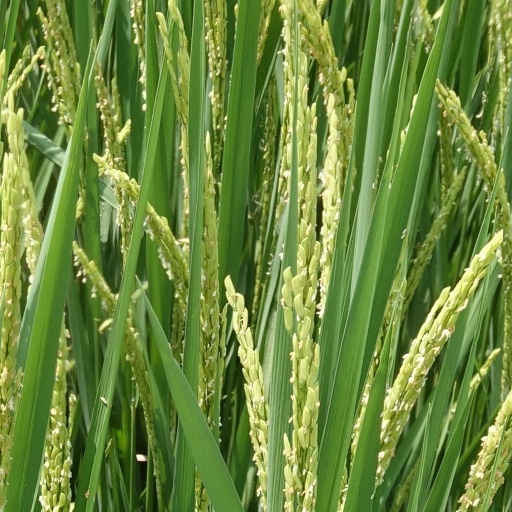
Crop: rice